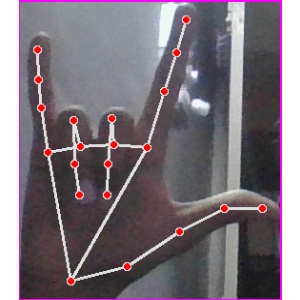
अक्षर: व